David H. Gambrell

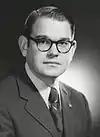
Gambrell in 1972, while serving.

David Henry Gambrell (December 20, 1929 – May 6, 2021) was an American attorney who represented Georgia in the United States Senate from 1971 through 1972.